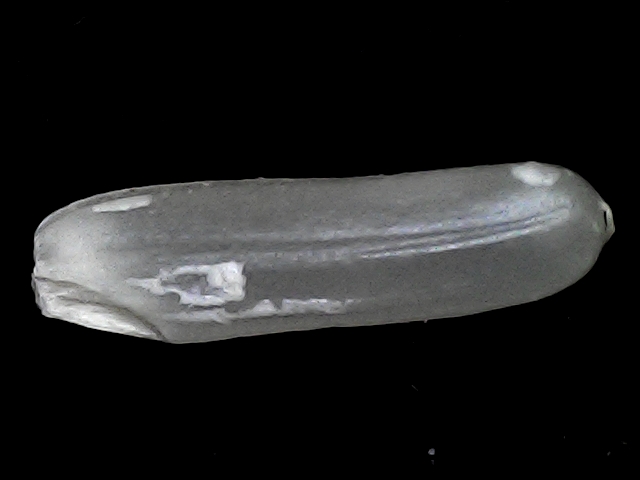
Rice variety: BRRI102